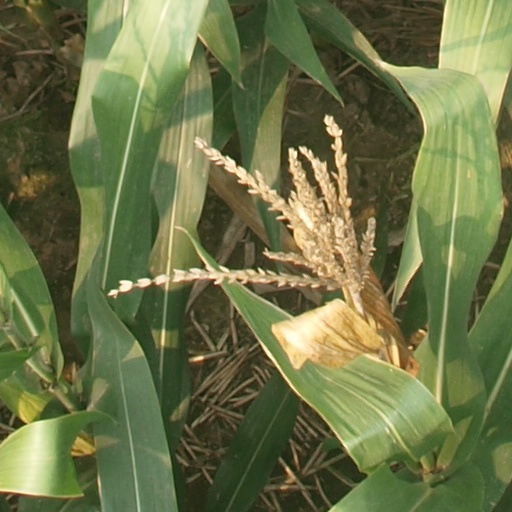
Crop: maize; corn